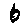
Label: 6